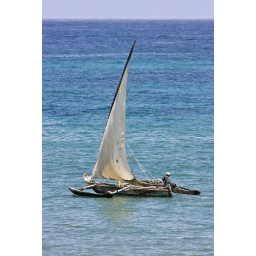
Fishing boat passing by Diani beach